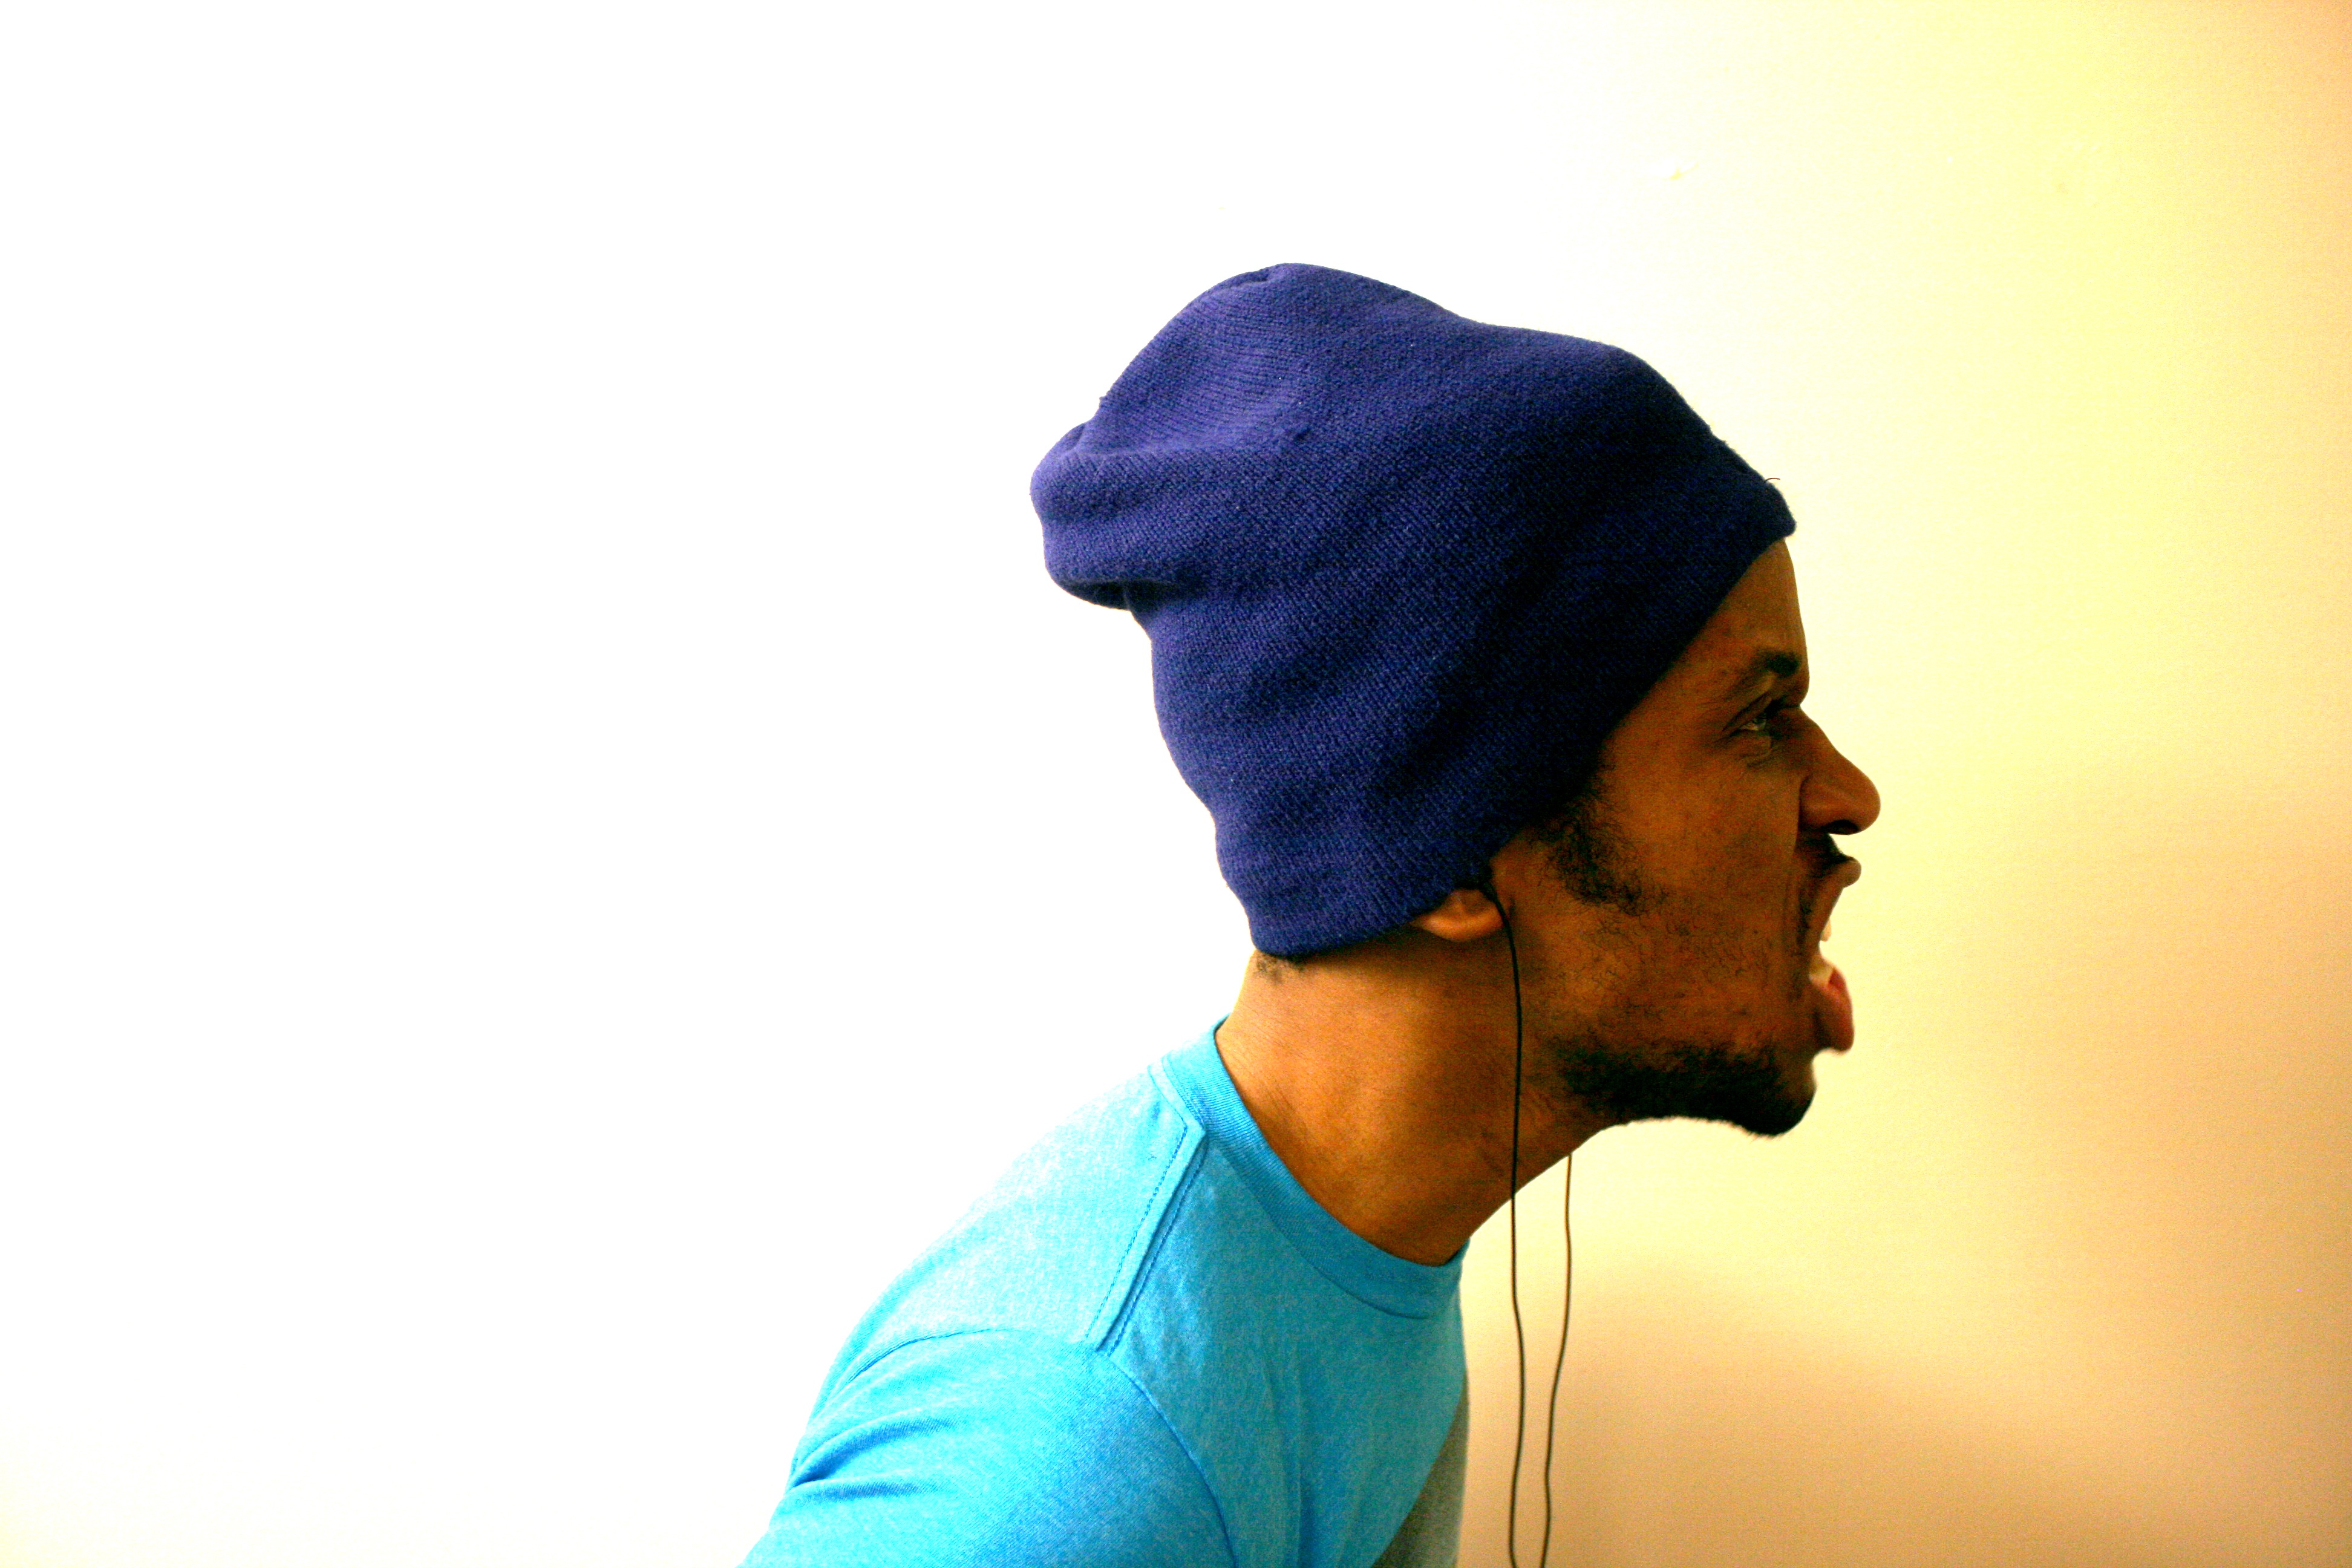
hair, color, hat, blue, clothing, headgear, hairstyle, beanie, neck, cap, head, facial hair, fashion accessory